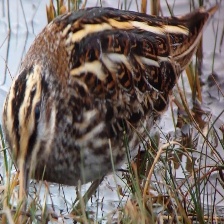
Species: JACK SNIPE
Scientific name: LYMNOCRYPTES MINIMUS